Apennine Mountains

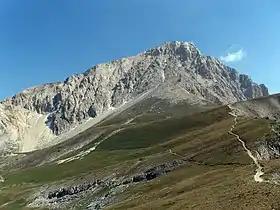
Corno Grande

The gradual subsidence of the Po Valley (including that of Venice) and the folding of the mountains of eastern Italy have been investigated using seismic wave analysis of the "Apennine Subduction System." Along the Adriatic side of Italy the floor of the Adriatic Sea, referred to as the "Adriatic lithosphere" or the "Adriatic plate," terms whose precise meaning is the subject of ongoing research, is dipping under the slab on which the Apennines have been folded by compressional forces.